Matija Barl

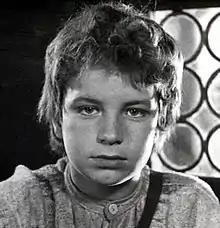
Barl as Kekec in 1951

Matija Barl (17 February 1940 – 3 August 2018) was a Slovenian actor, producer and translator. In 1962 he founded and organized the first, oldest and most important Slovenian music festival called Slovenska popevka.